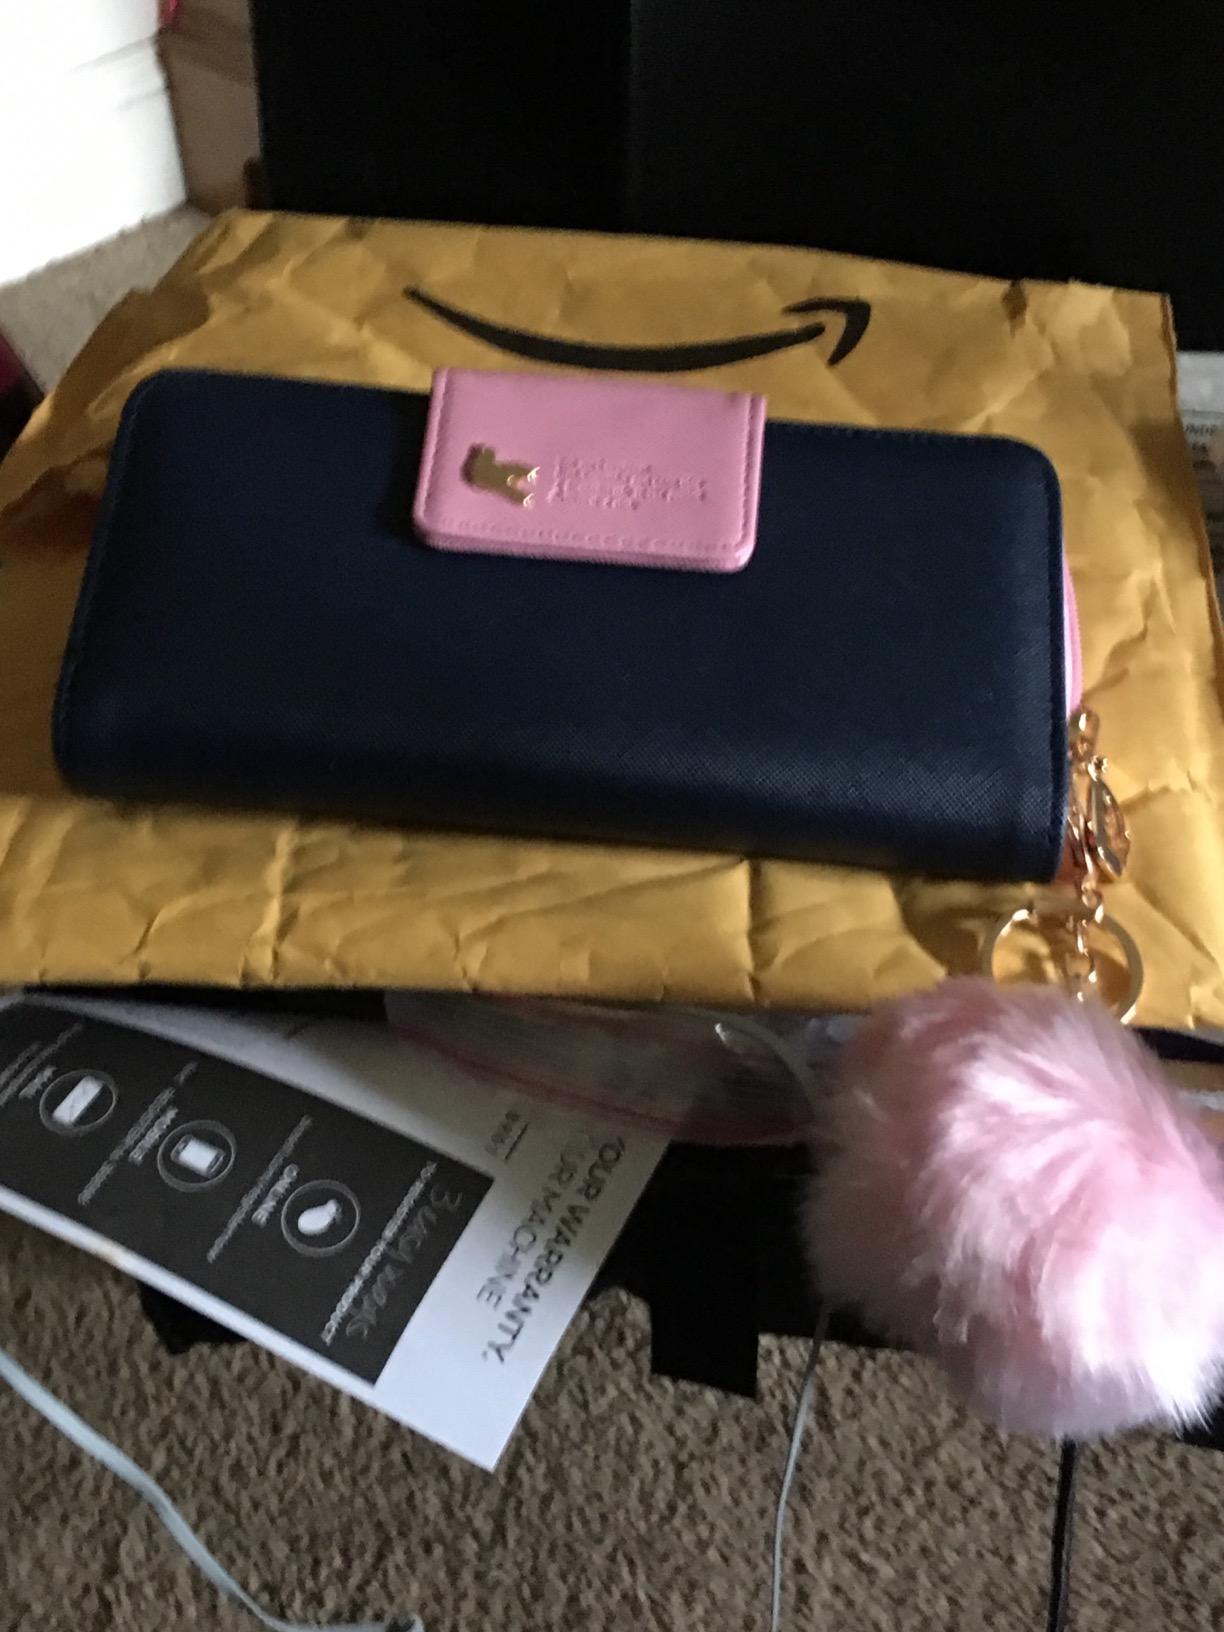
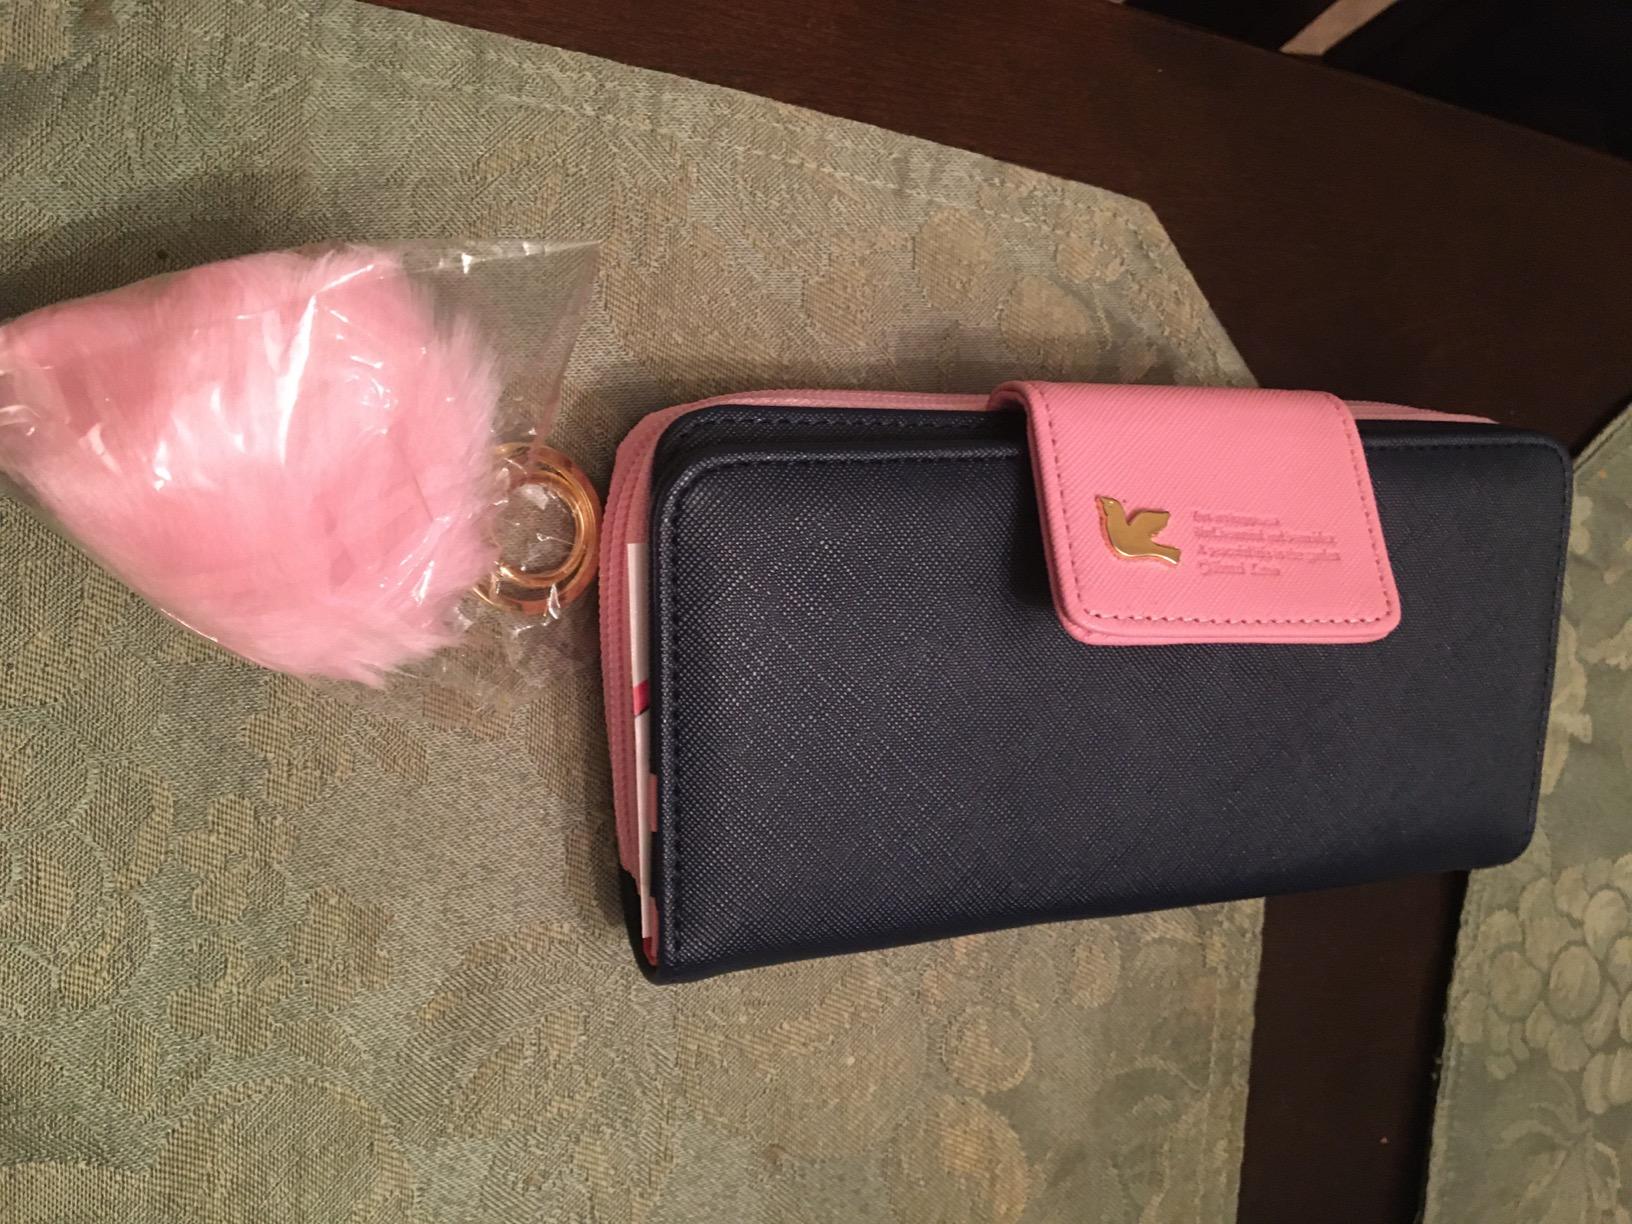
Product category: accessories_handbag
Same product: yes